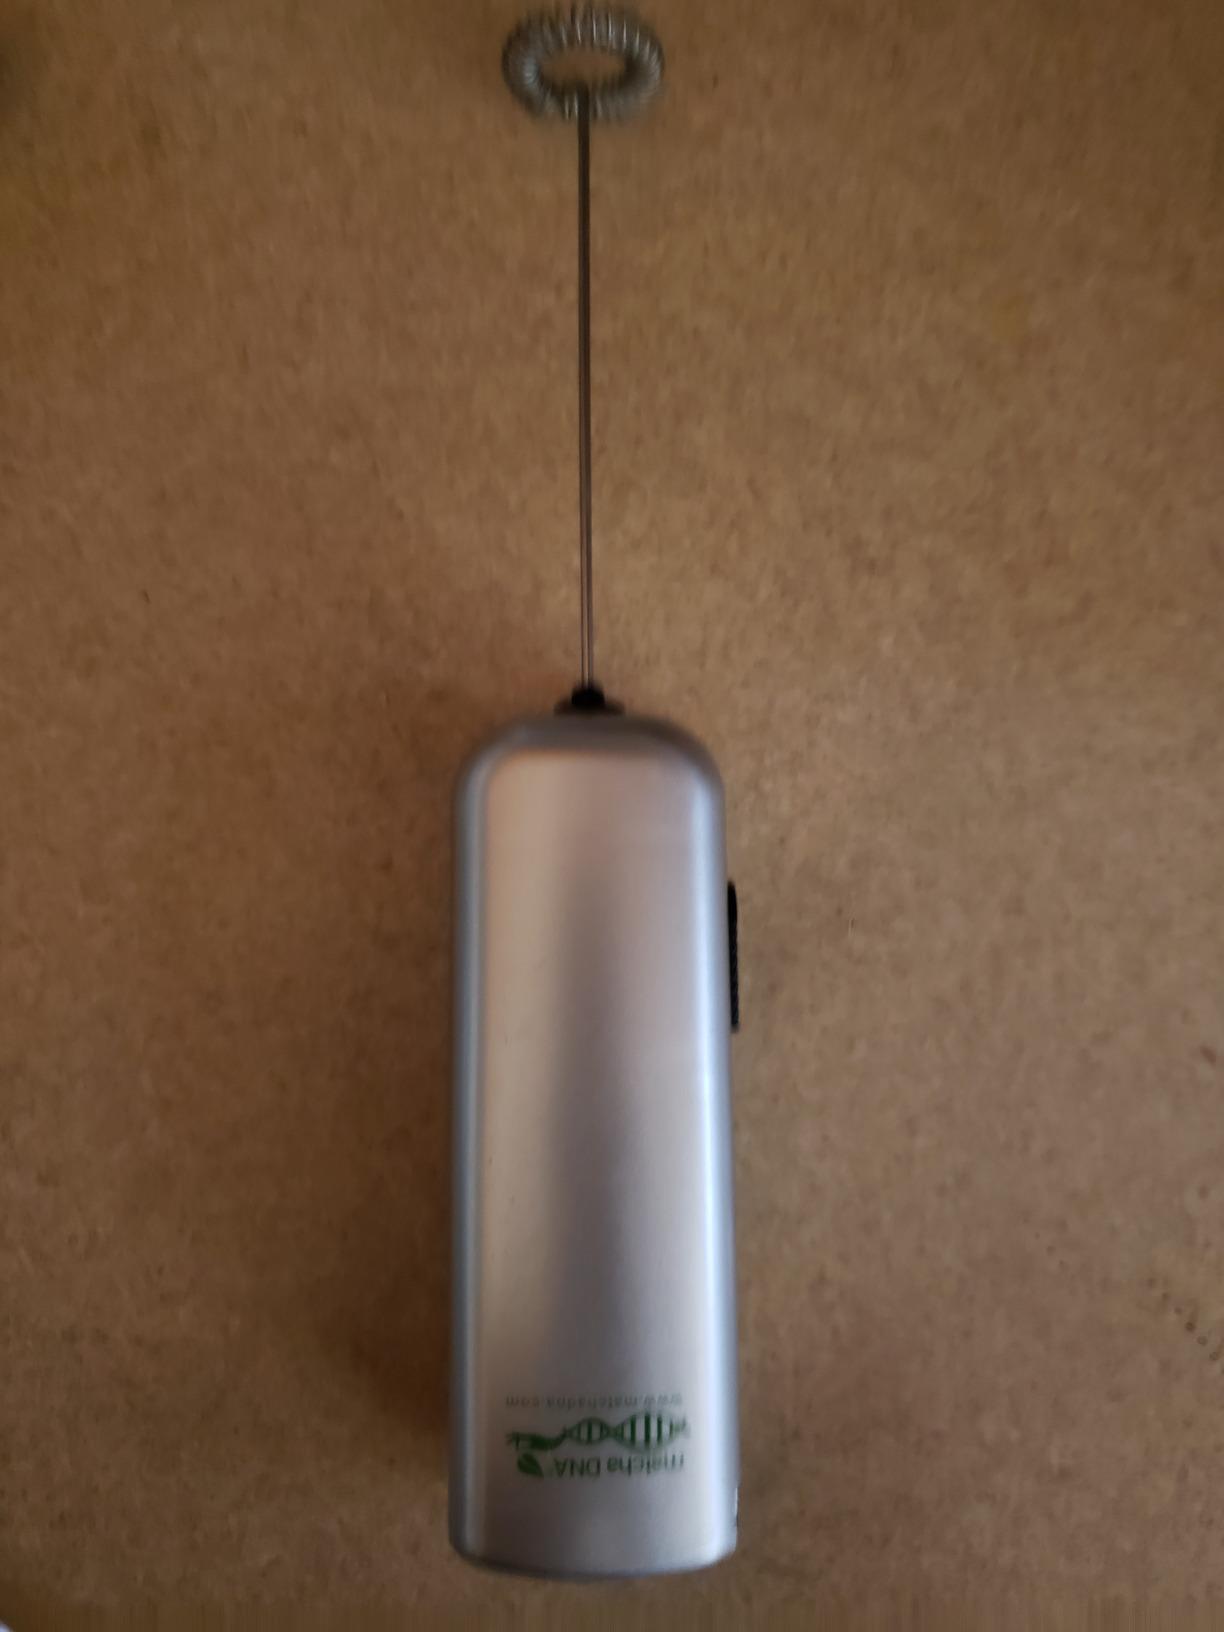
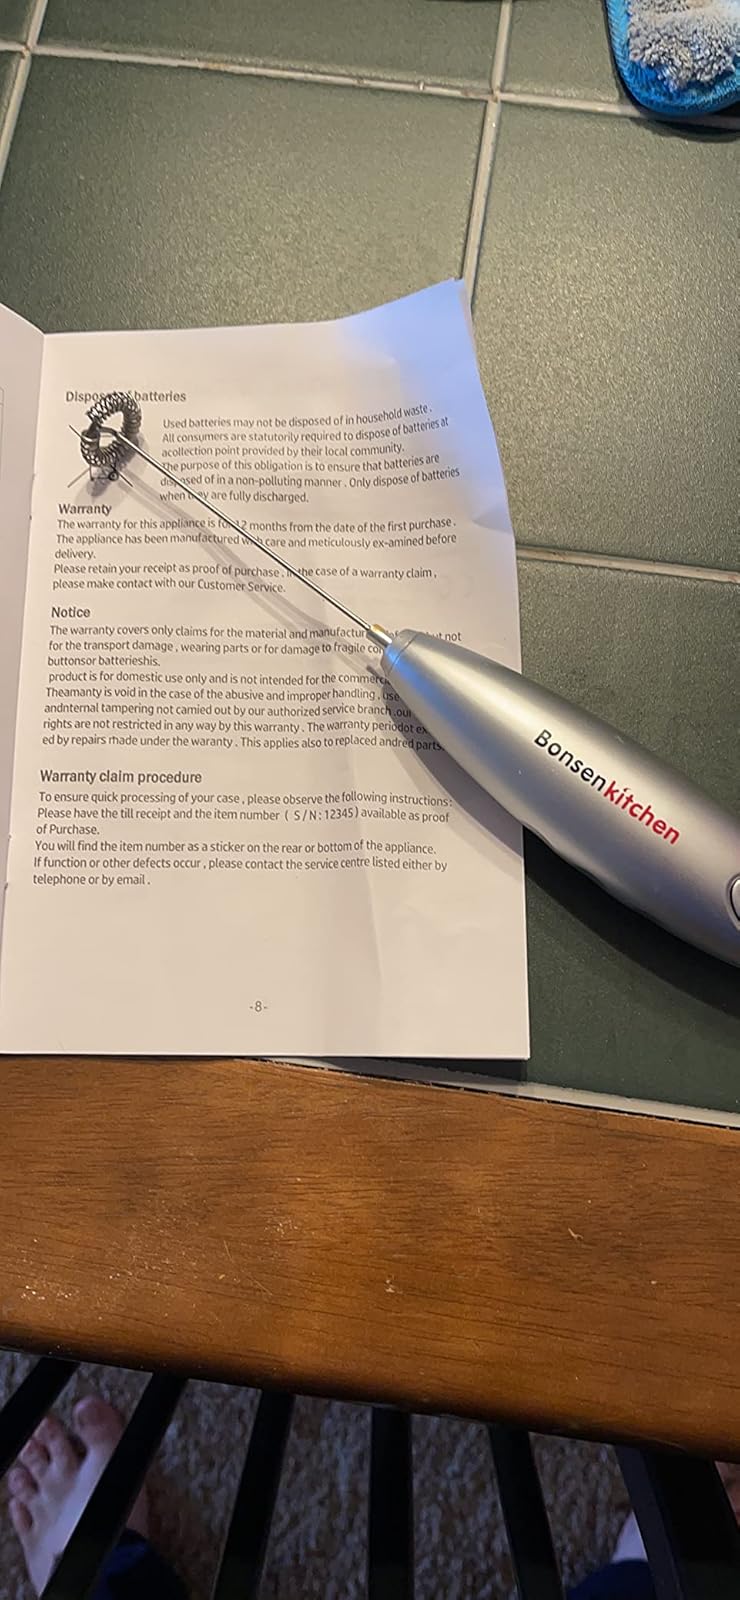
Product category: items_mixer
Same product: no